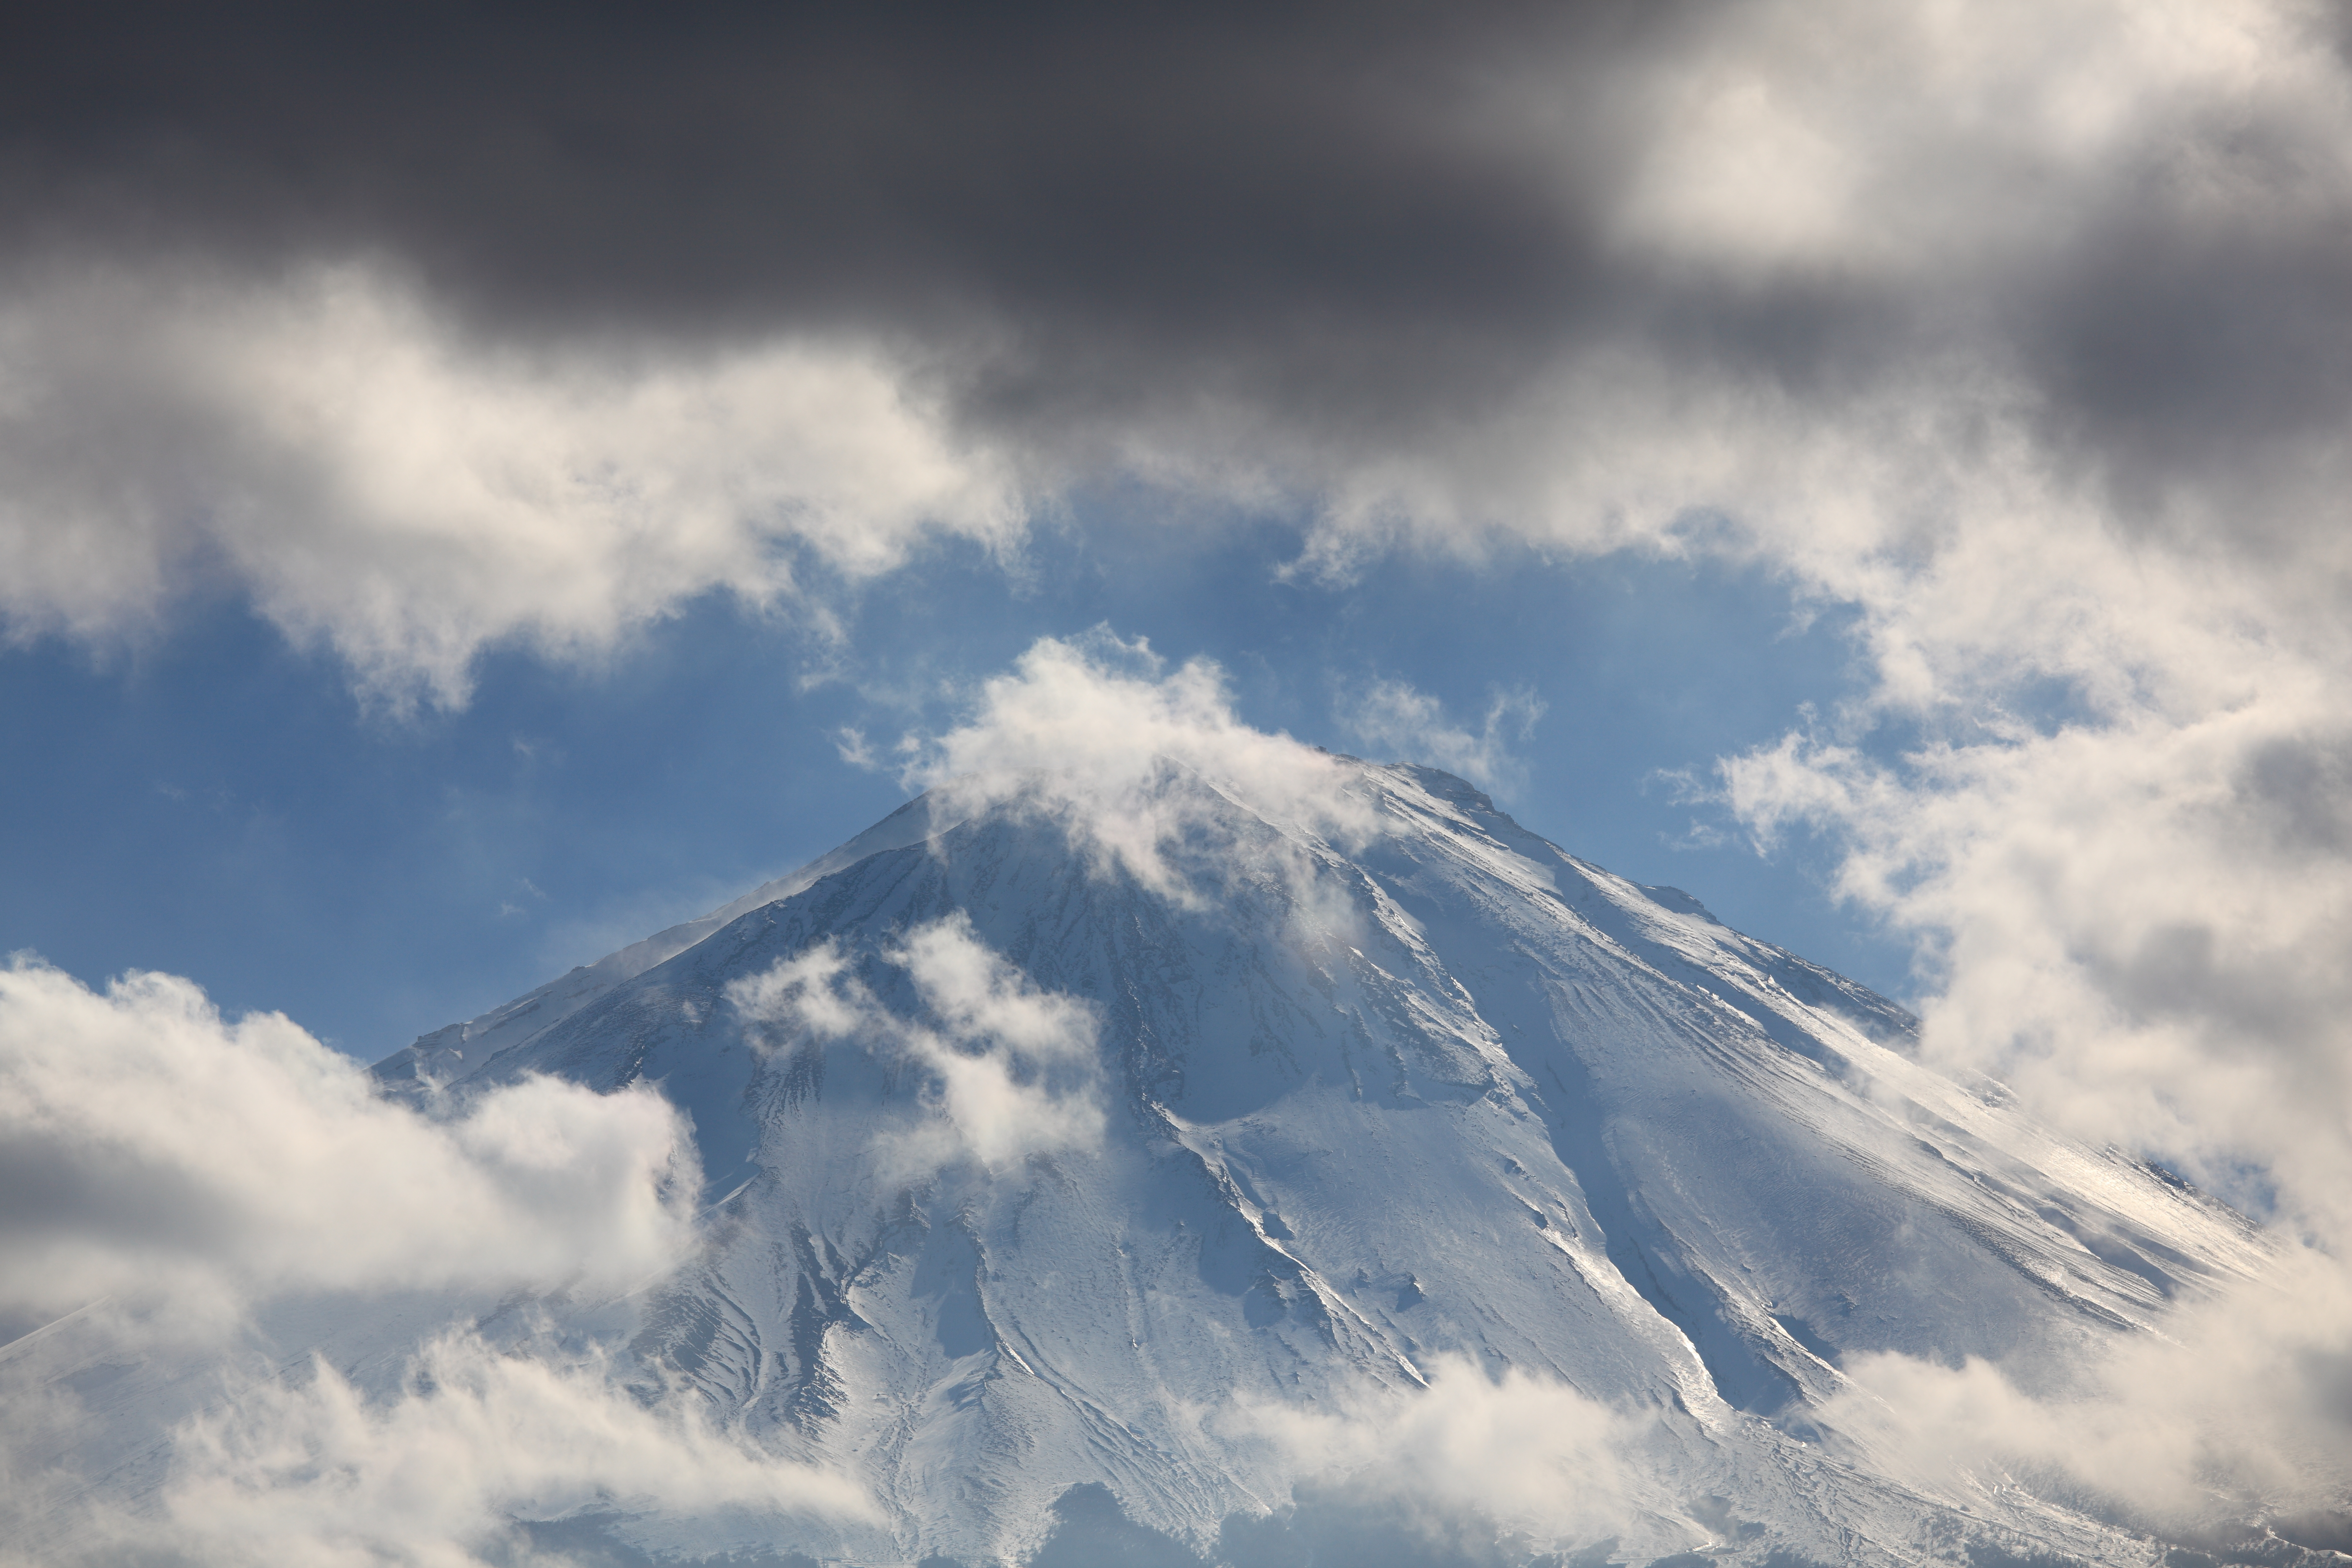
mountain, snow, cloud, sky, sunlight, atmosphere, mountain range, high, cumulus, cool image, 5d, hires, fuji, markii, hi, res, resolution, fujiyama, fujisan, landform, meteorological phenomenon, geographical feature, atmosphere of earth, mountainous landforms, geological phenomenon